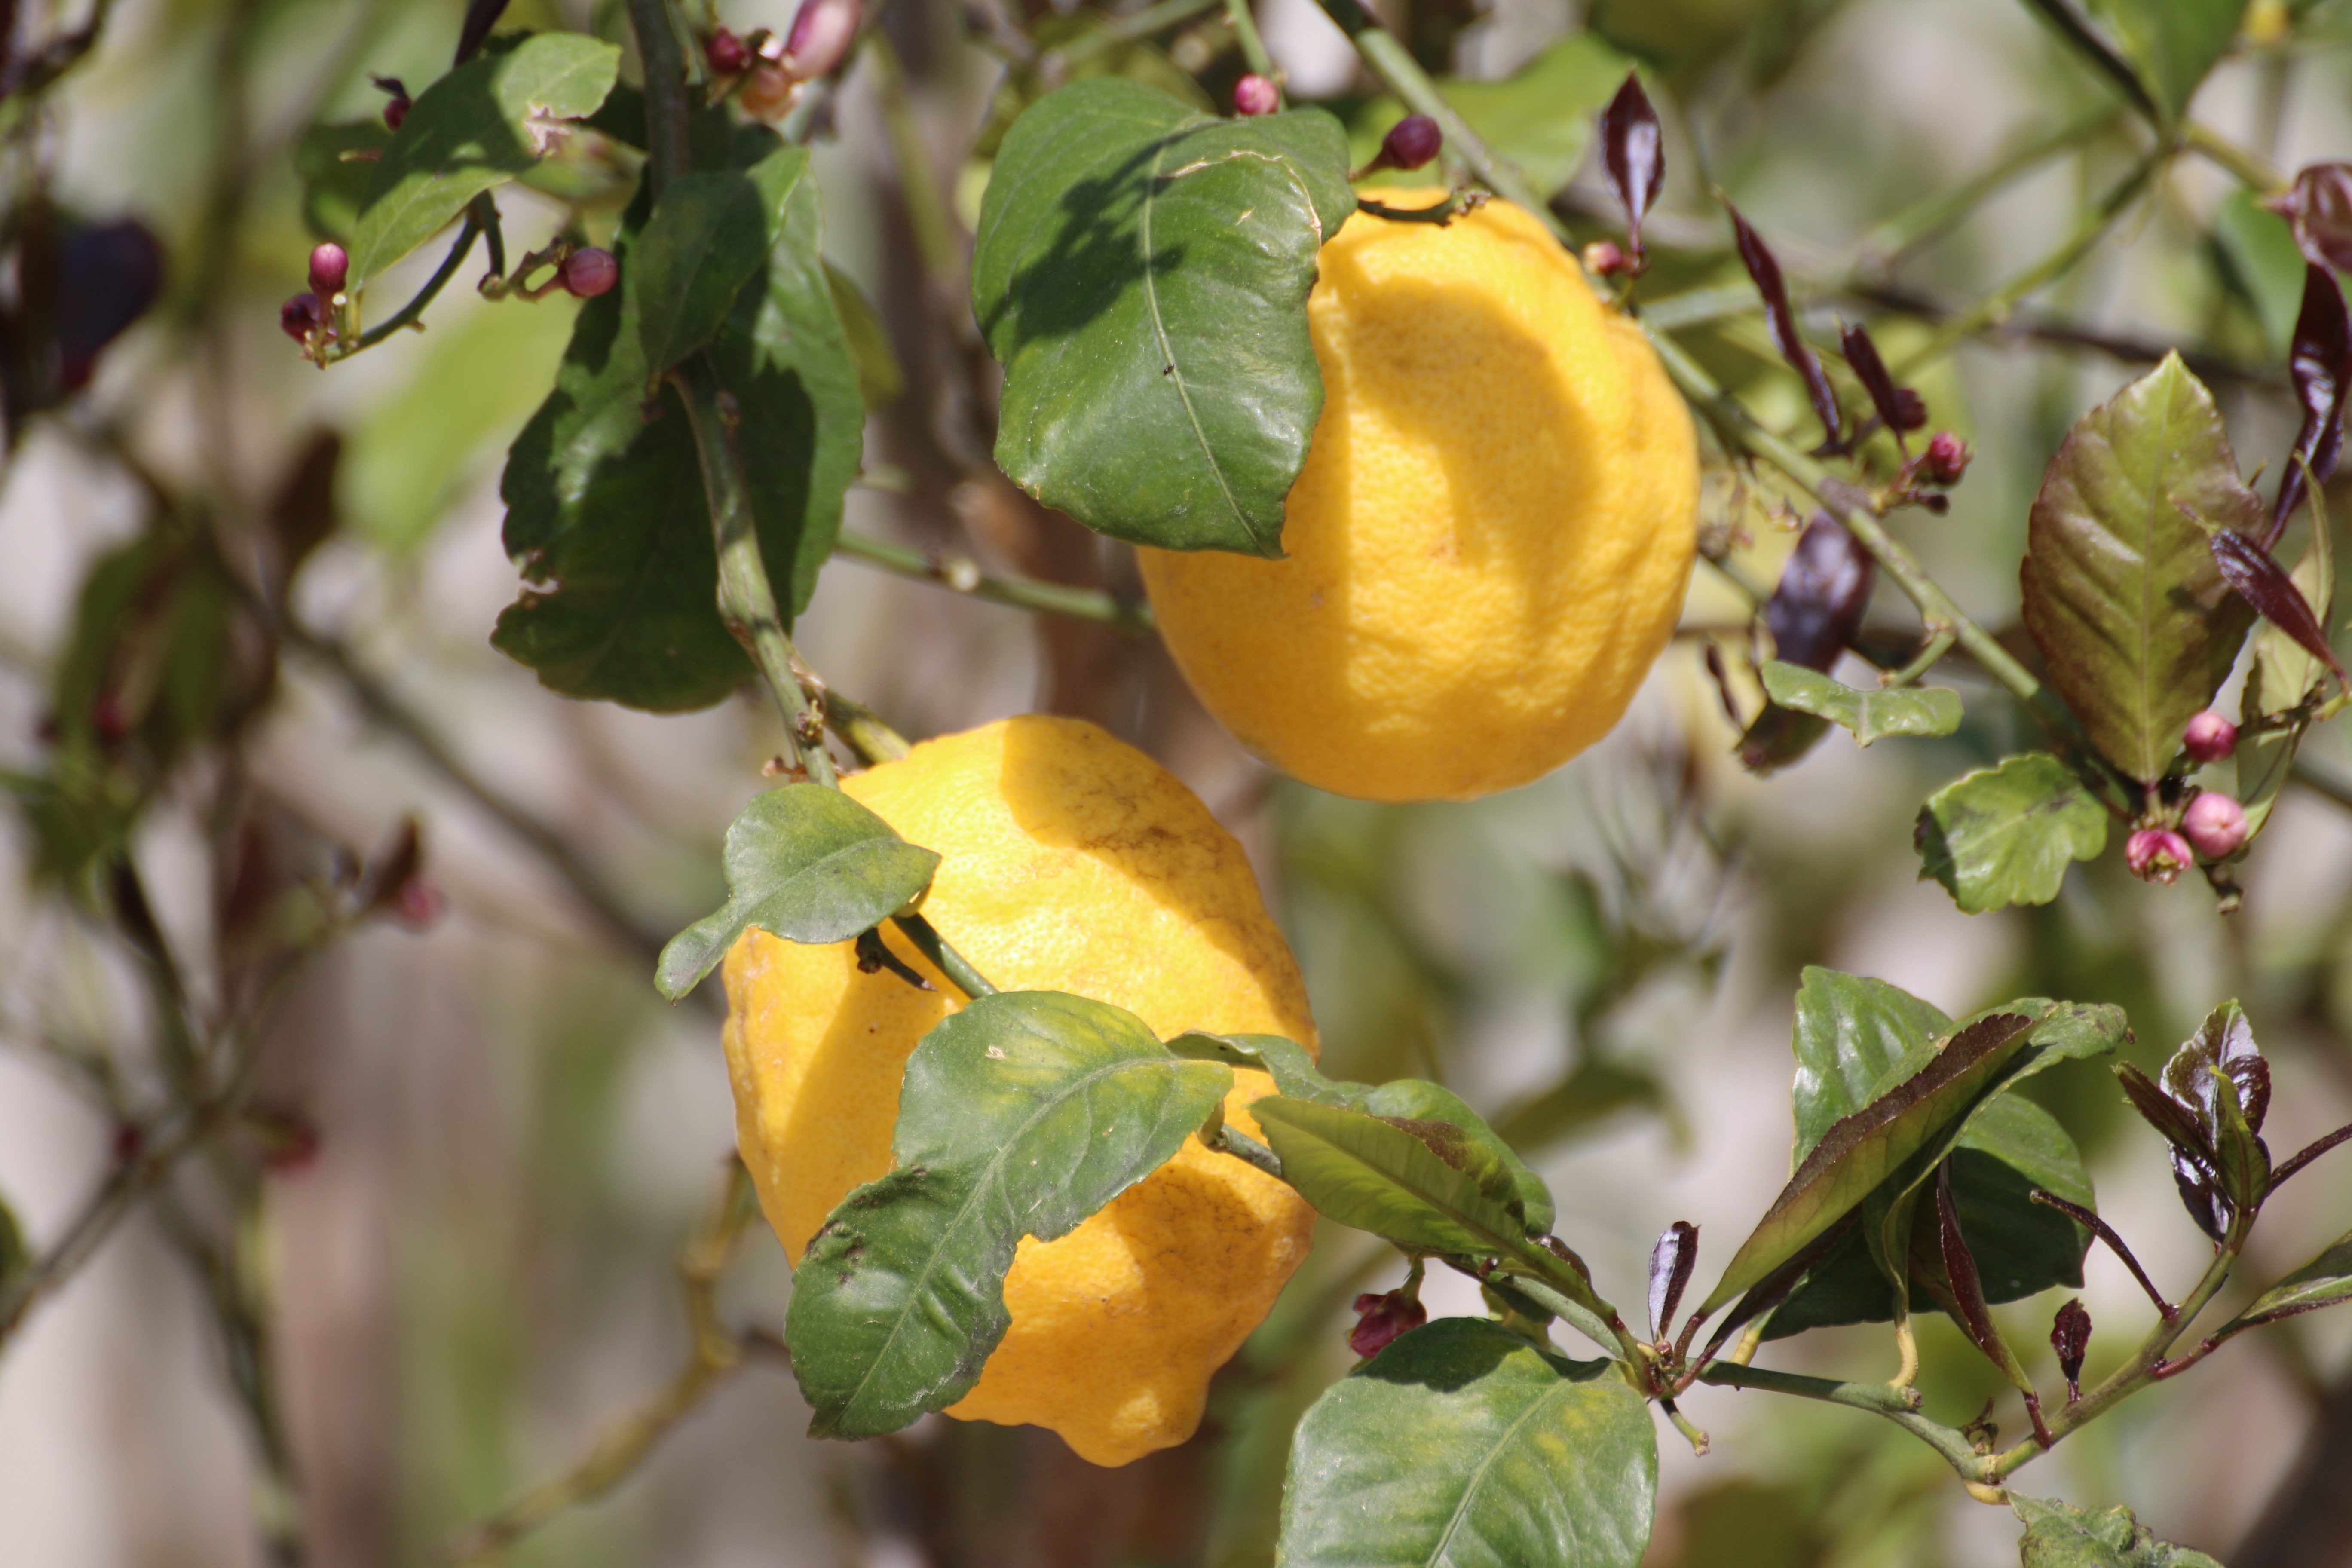
tree, nature, branch, plant, fruit, leaf, flower, food, produce, autumn, botany, yellow, flora, lemon, citrus, lemons, flowering plant, land plant